Jain meditation

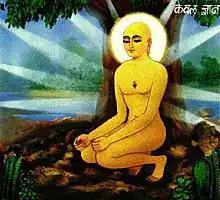
Mahavira, or Vardhamāna (5th century BCE)

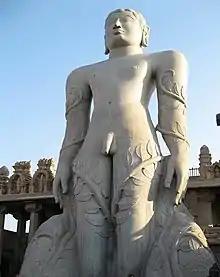
Gommateshwara statue depicting the meditation in standing Kayotsarga posture by Bahubali. Statue was carved from a single stone fifty-seven feet high in 981 A.D., is located in Karnataka, India

Jains believe all twenty-four Tirthankaras (such as Rishabhanatha) practiced deep meditation, some for years and some for months, and attained enlightenment. All the statues and pictures of Tirthankaras primarily show them in meditative postures. Jain tradition believes that meditation derives from Rishabhanatha, the first tirthankara. Some scholars have pointed to evidence from Mohenjodaro and Harappa (such as the pashupati seal) as proof that a pre-vedic sramanic meditation tradition is very old in ancient India. However, Sagarmal Jain states that it is very difficult to extract the pre-canonical method of Jain meditation from the earliest sources.